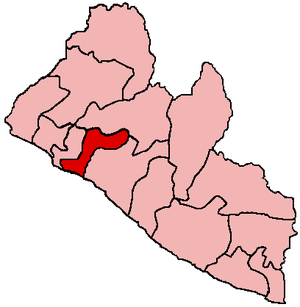
Le District de Kakata est une subdivision du Comté de Margibi au Liberia.
Le District de Gibi est une subdivision du Comté de Margibi au Liberia.
Le District de Firestone est une subdivision du Comté de Margibi au Liberia.